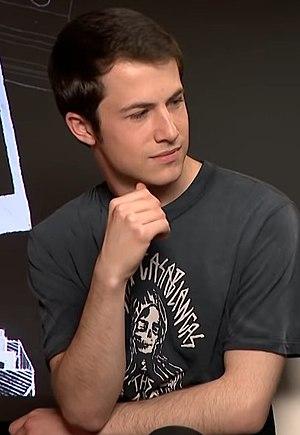
Dylan Minnette est un acteur, chanteur et guitariste américain, né le 29 décembre 1996 à Evansville.
13 Reasons Why, ou Treize Raisons au Québec, est une série télévisée américaine développée par Brian Yorkey d'après le roman Treize raisons de Jay Asher et diffusée du 31 mars 2017 au 5 juin 2020 dans le monde entier sur Netflix.